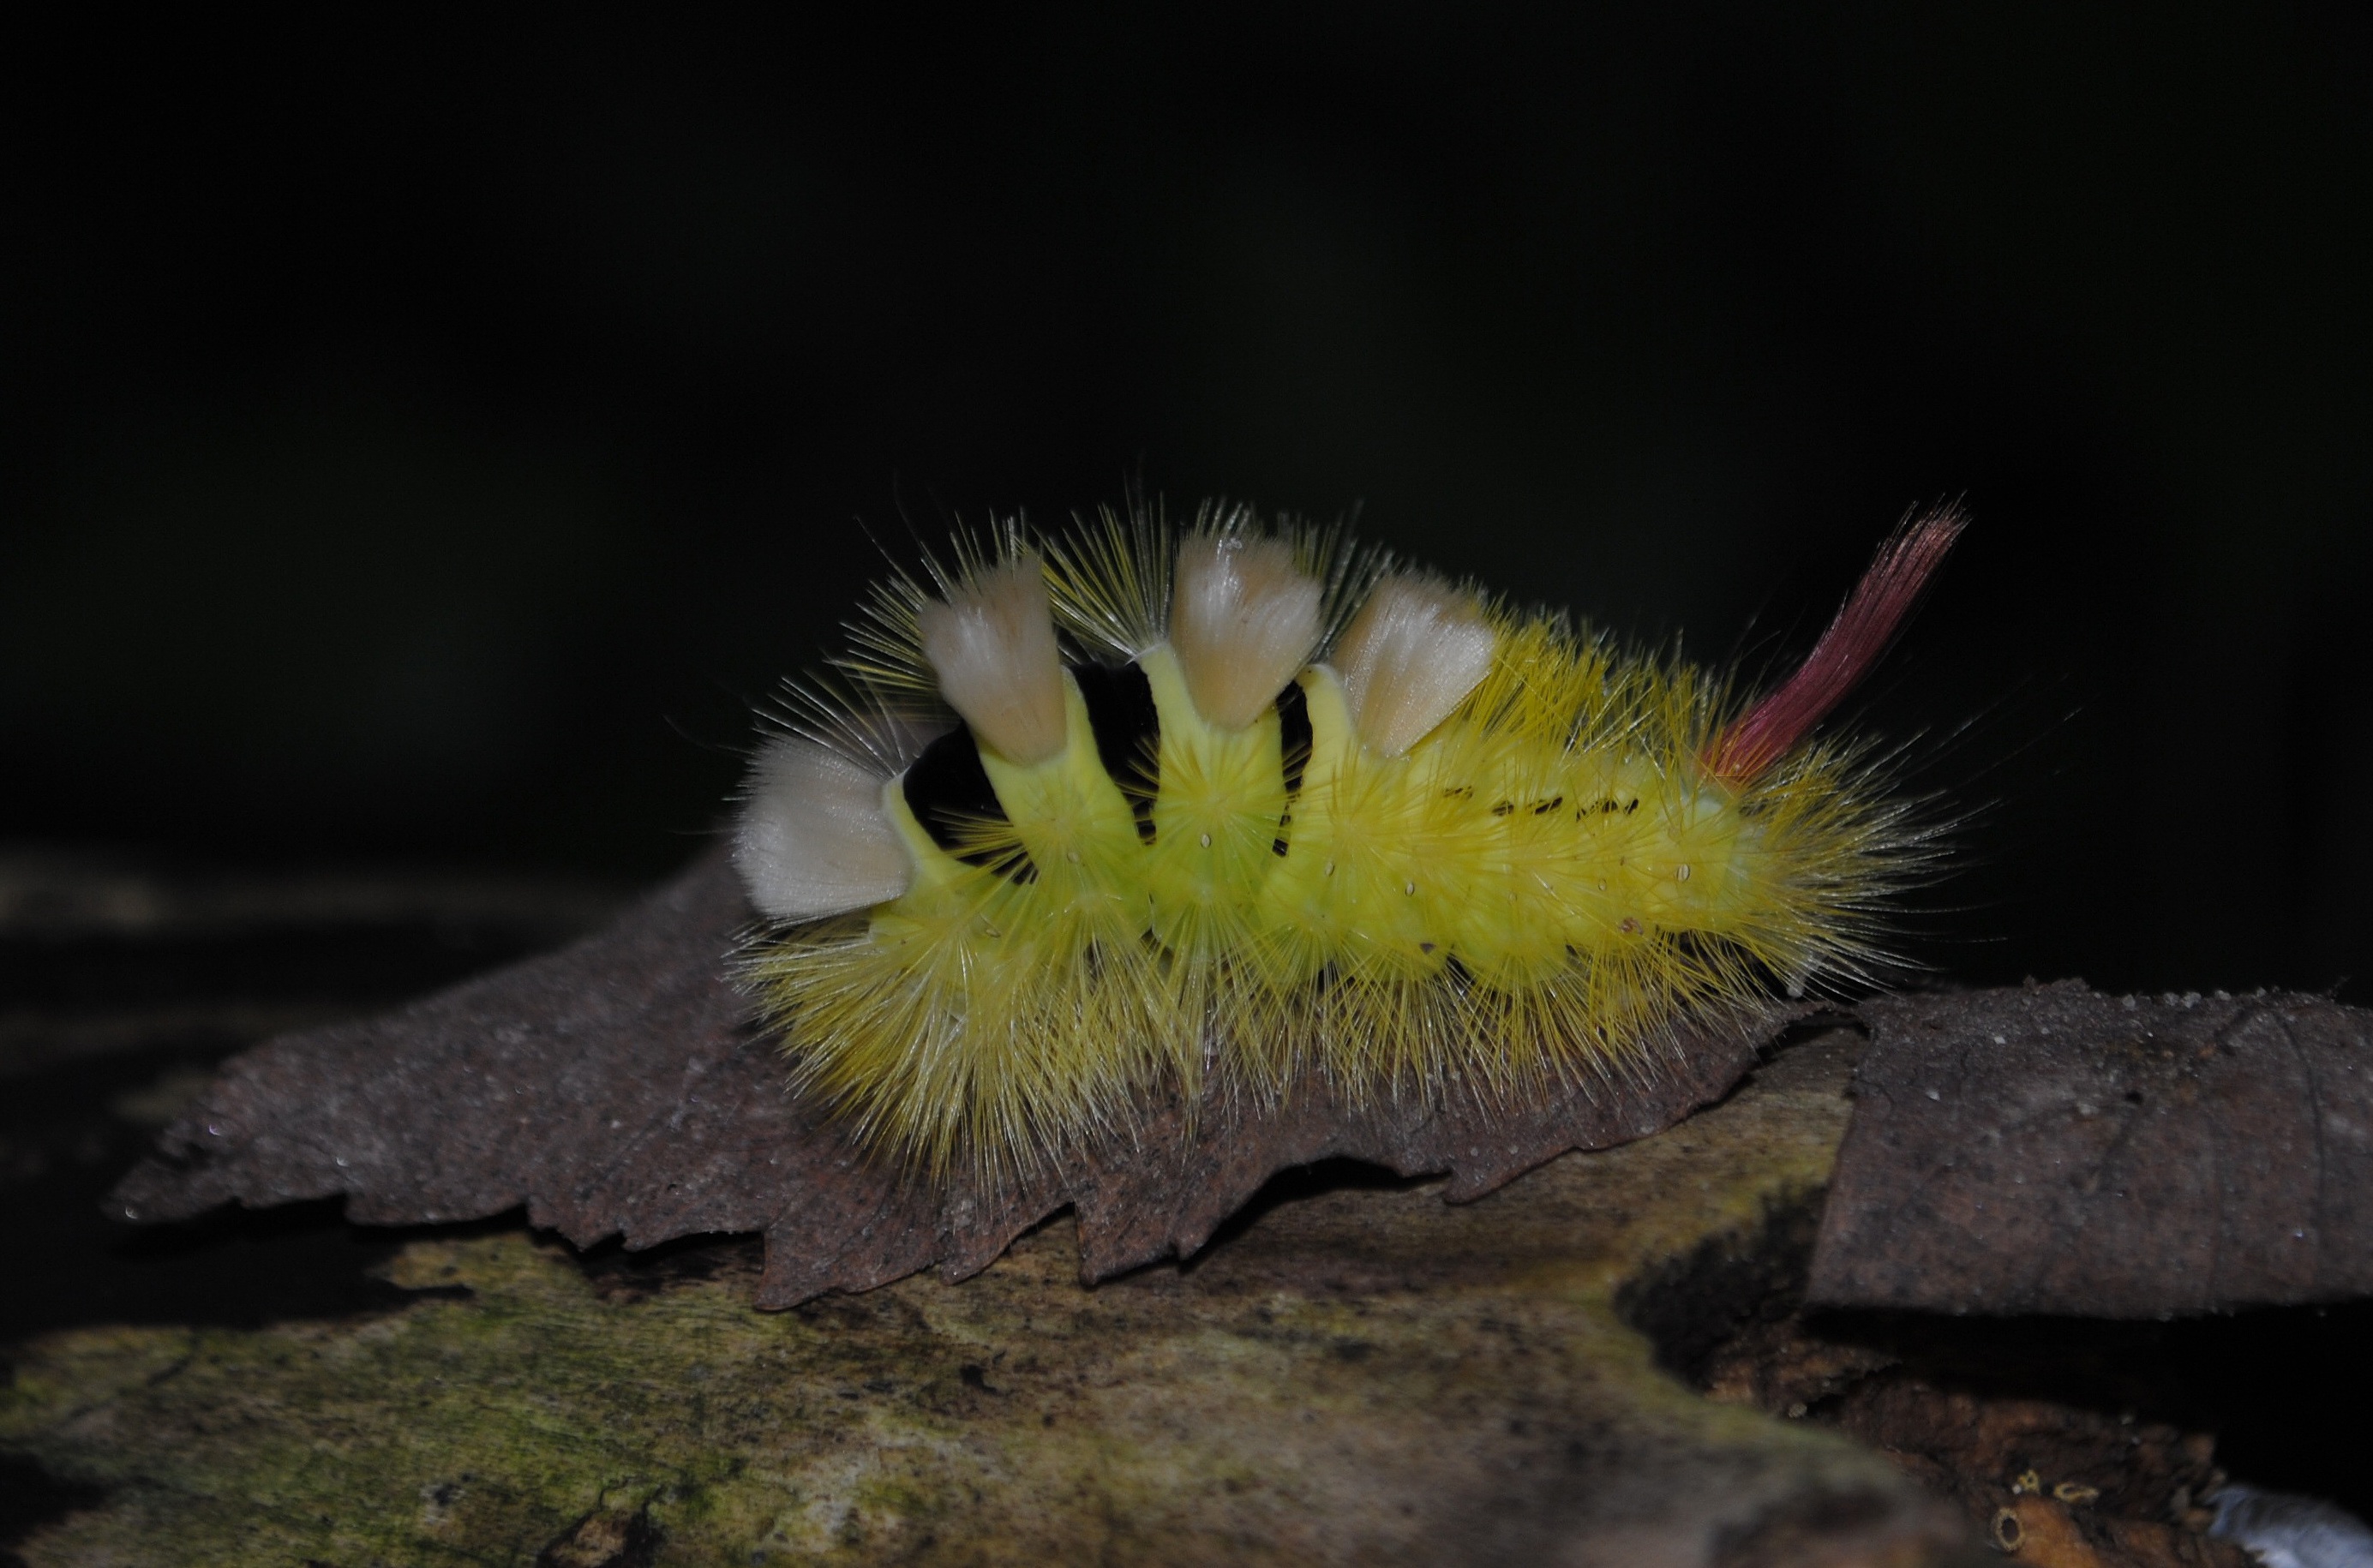
nature, prickly, photography, flower, insect, biology, moth, yellow, close, flora, fauna, invertebrate, caterpillar, close up, hairy, larva, macro photography, red tailed, marine biology, moths and butterflies, track walk